Colton, Utah

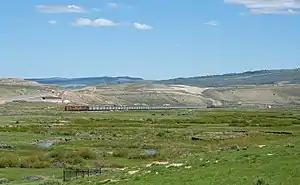
Utah Railway train passing Colton, June 2010

The site was first settled in 1883 under the name of Pleasant Valley Junction, where the Pleasant Valley Railroad connected the mining town of Winter Quarters, to the south, to the Rio Grande line. This line was soon abandoned, replaced by a Rio Grande branch along a much easier grade between Pleasant Valley Junction and Scofield. Pleasant Valley Junction quickly grew to include a store, hotel, and five saloons. In addition to the railroad, the mining and milling of ozokerite was important in the local economy. Sometime just before 1898 the town was renamed Colton in honor of railroad official William F. Colton. Two years later in 1900 the Scofield mine disaster dealt the entire area a serious blow, but Colton survived.